Nocturnality

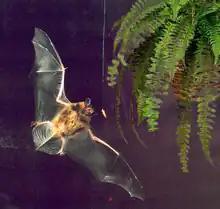
Echolocating bats adjust their vocalization to catch insects against a changing environmental background.

Being active at night is a form of niche differentiation, where a species' niche is partitioned not by the amount of resources but by the amount of time (i.e. temporal division of the ecological niche). Hawks and owls can hunt the same field or meadow for the same rodents without conflict because hawks are diurnal and owls are nocturnal. This means they are not in competition for each other's prey. Another niche that being nocturnal lessens competition within is pollination - nocturnal pollinators such as moths, beetles, thrips, and bats have a lower risk of being seen by predators, and the plants evolved temporal scent production and ambient heat to attract nocturnal pollination. Like with predators hunting the same prey, some plants such as apples can be pollinated both during the day and at night.